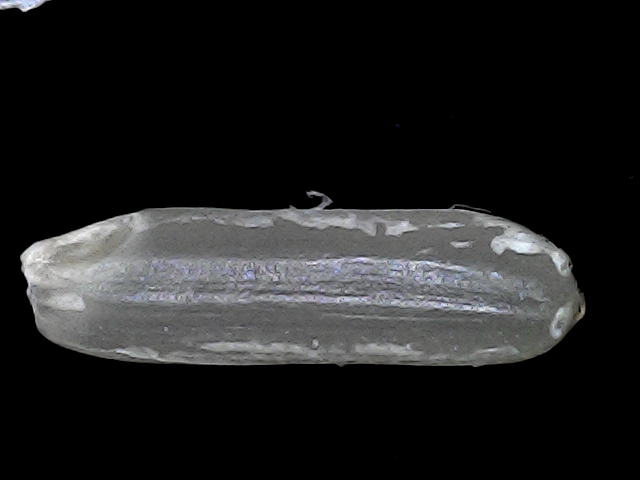
Rice variety: BRRI102